Andreas Makris

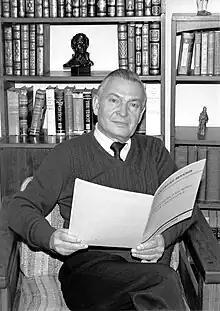
Andreas Makris, holding one of his scores, in his home

Andreas Makris (Greek: Ανδρέας Μακρής; March 7, 1930February 3, 2005) was a Greek-American composer and violinist, born in Kilkis, Greece, on March 7, 1930. He was a Composer-in-Residence for many years at the National Symphony Orchestra in Washington DC, working with conductors such as Howard Mitchell, Mstislav Rostropovich, Antal Dorati, and Leonard Slatkin. He composed around 100 works for orchestra, chamber ensembles, and solo instruments, including the "Aegean Festival Overture", which, transcribed for concert band by Major Albert Bader of the USAF Band, became a popular piece with US bands. Grants and awards he received include the Damroch Grant, National Endowment for the Arts Grant, the Martha Baird Rockefeller Award, ASCAP Award, the Fulbright Scholarship, and citations from the Greek Government.